Piece of the Sky

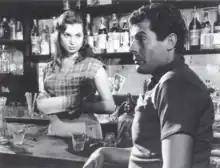
Schiaffino and Mastroianni in a film scene

Piece of the Sky is a 1958 Italian comedy film directed by Aglauco Casadio.